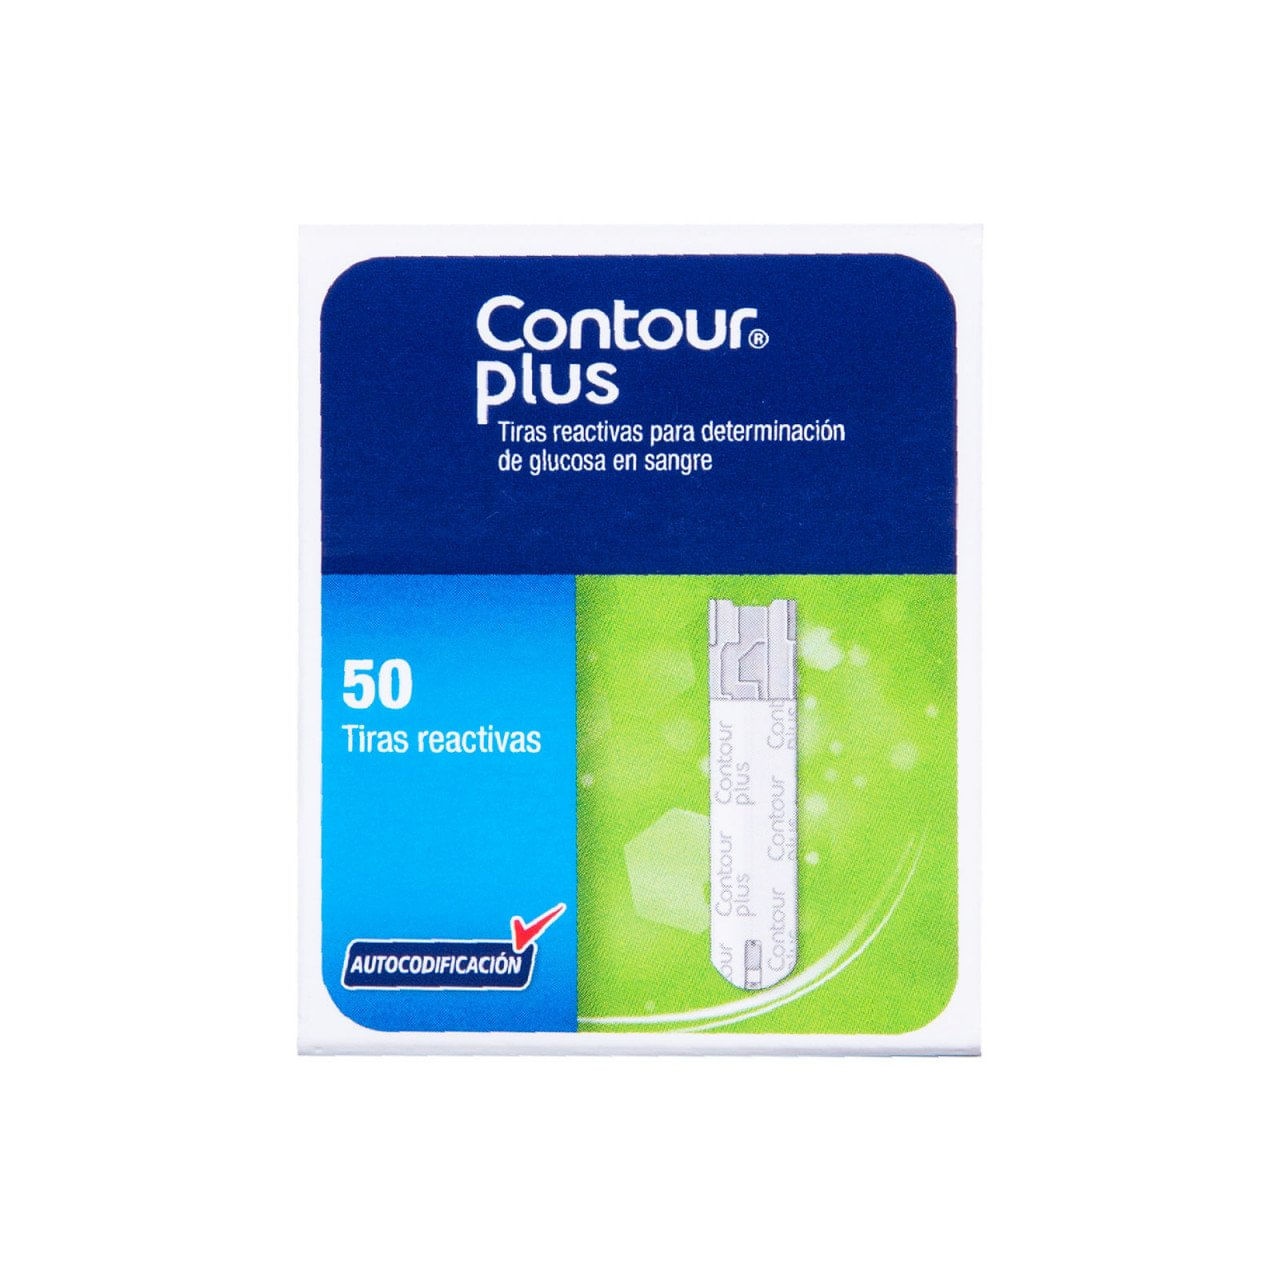
Contour Plus 50 Tiras
Descubre la tranquilidad y el control que te ofrece el Contour Plus 50 Tiras , una solución innovadora diseñada para facilitar el monitoreo de tus niveles de glucosa. Fabricado por Ascen Diab (Contour) , este producto es ideal para quienes buscan una forma sencilla y precisa de gestionar su salud. Con un diseño ergonómico y tecnologí­a avanzada, las tiras reactivas Contour Plus son tu aliado perfecto para una vida mí¡s saludable. Beneficios Las tiras reactivas Contour Plus te proporcionan resultados rí¡pidos y precisos, permitiéndote tomar decisiones informadas sobre tu tratamiento. Su capacidad para eliminar interferencias y ofrecer lecturas exactas asegura que tu control glucémico sea mí¡s efectivo. Ademí¡s, cada tira estí¡ diseñada para facilitar el manejo y la aplicación, lo que las convierte en una opción conveniente para cualquier persona que necesite controlar sus niveles de azúcar en sangre. ¿Para qué es? El Contour Plus 50 Tiras es ideal para personas con diabetes que requieren un monitoreo constante y preciso de sus niveles de glucosa. Este producto es fundamental para quienes buscan mantener sus niveles de azúcar bajo control, prevenir complicaciones y optimizar su tratamiento. Ya sea que seas un usuario experimentado o que estés comenzando tu viaje de control de diabetes, estas tiras reactivas son una herramienta esencial. Caracterí­sticas 50 tiras reactivas por paquete. Resultados en solo 5 segundos. Eliminación de interferencias para mayor precisión. Compatible con el medidor de glucosa Contour Plus. Diseño ergonómico para una fí¡cil manipulación. Para obtener los mejores resultados, asegúrate de seguir las instrucciones proporcionadas en el empaque. Coloca una pequeña muestra de sangre en la tira reactiva y espera el resultado en pantalla. Es recomendable realizar un seguimiento regular para mantener tus niveles de glucosa dentro del rango recomendado. Con el Contour Plus 50 Tiras , tendrí¡s la confianza y el control que necesitas para gestionar tu salud de manera efectiva.
Brand: Ascen Diab (Contour)
Category: Health & Beauty > Health Care > Biometric Monitor Accessories > Blood Glucose Meter Accessories > Blood Glucose Test Strips